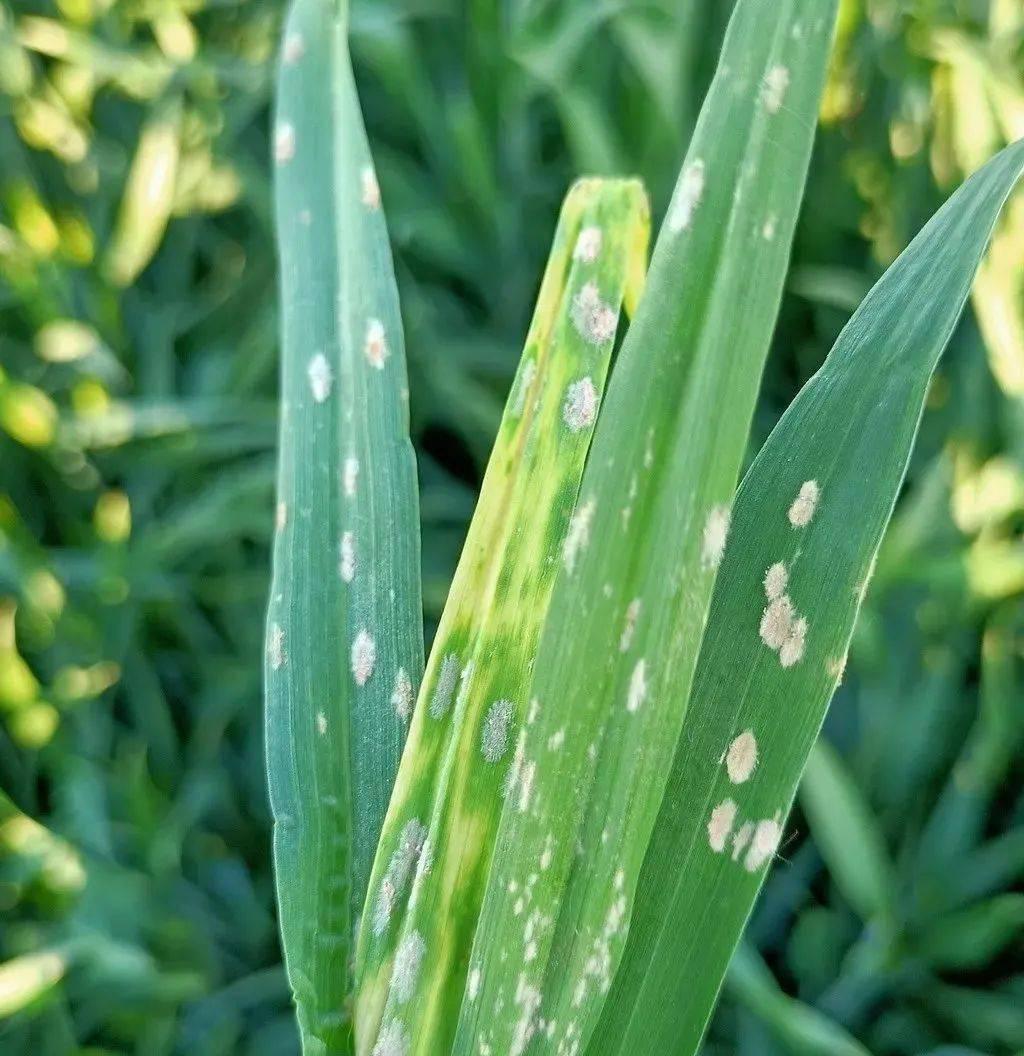
Plant: Wheat
Disease: wheat powdery mildew